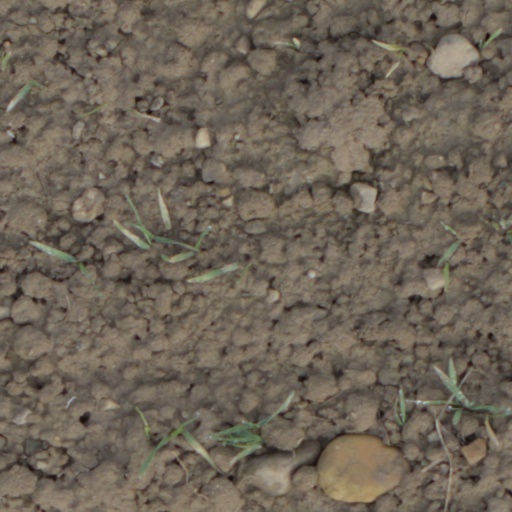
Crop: wheat